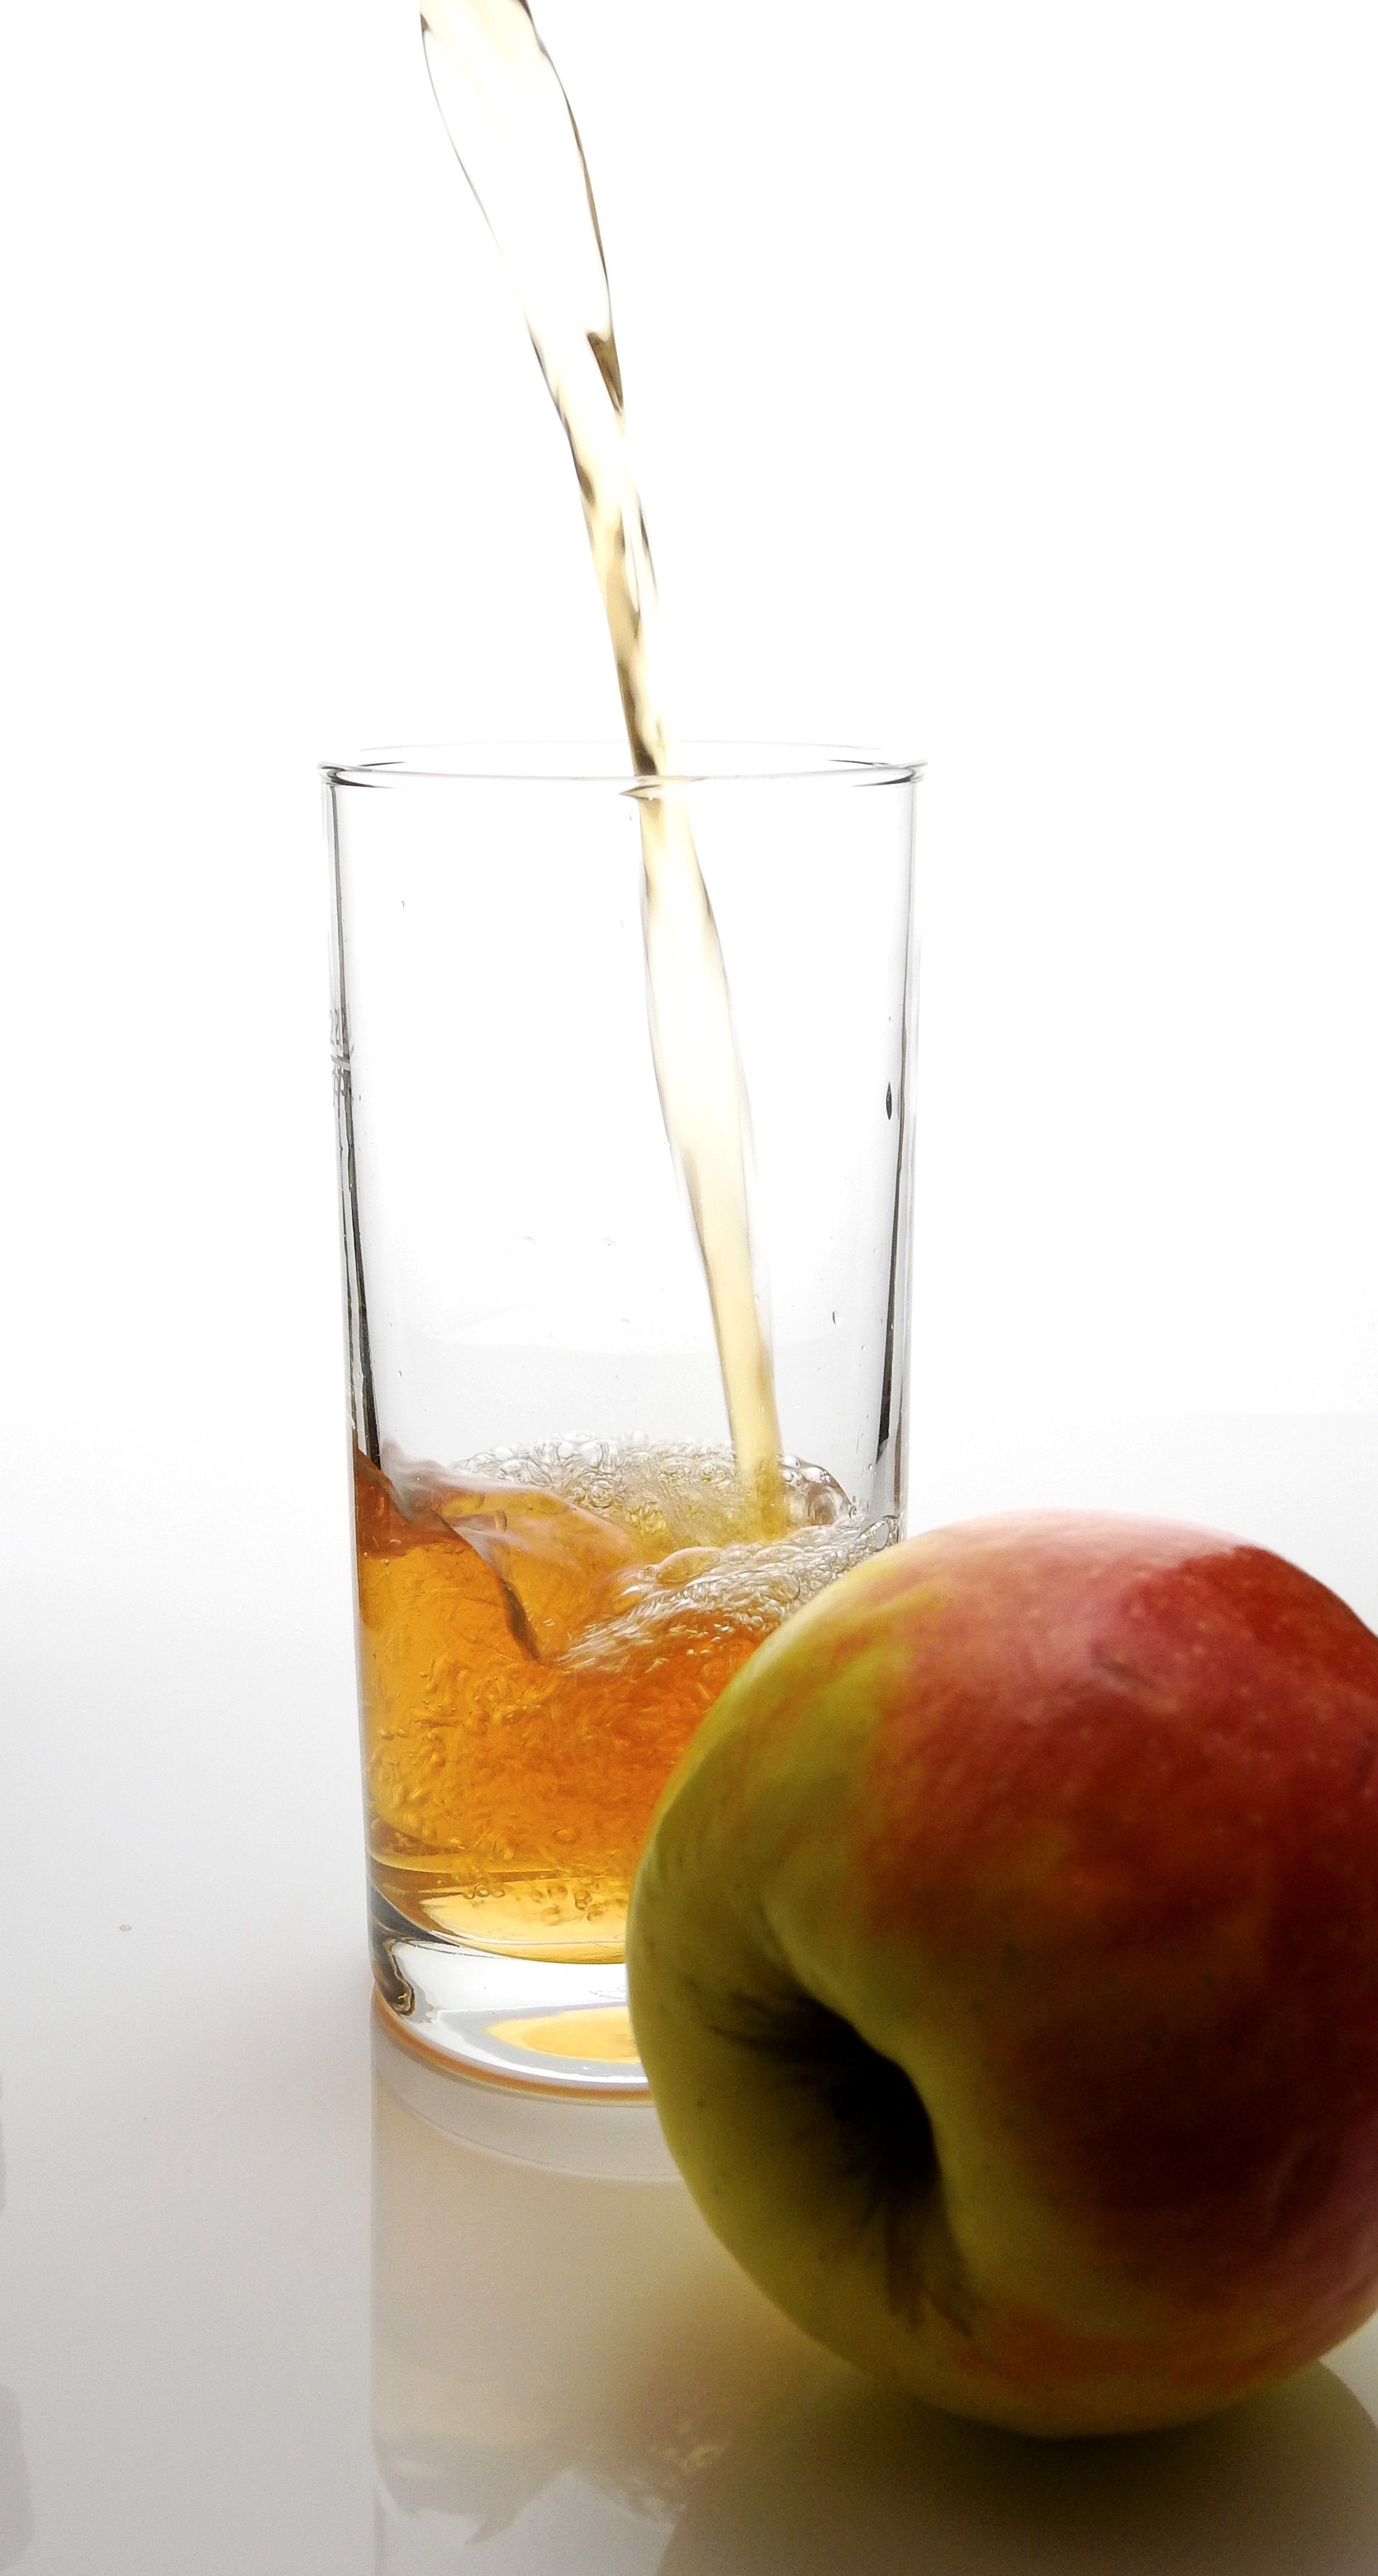
apple, plant, fruit, glass, food, produce, drink, heat, juice, refreshment, thirst, tee, liqueur, vitamins, most, flowering plant, thirst quencher, fruit juice, ice tea, apple juice, land plant, distilled beverage